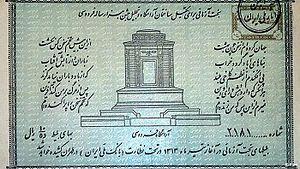
Le tombeau de Ferdowsi est un complexe funéraire composé d'une base de marbre blanche, et d'un édifice décoratif, érigé en l'honneur du poète perse Ferdowsî, situé à Tus en Iran, dans la province du Khorasan Razavi. Il a été construit au début des années 1930, sous le règne de Reza Shah, et utilise principalement des éléments de l'architecture Achéménide. La construction du mausolée ainsi que son design est un reflet de la culture, et de la situation géopolitique de l'Iran à l'époque. Cet article analyse en détail l'architecture de la tombe et de ses influences.